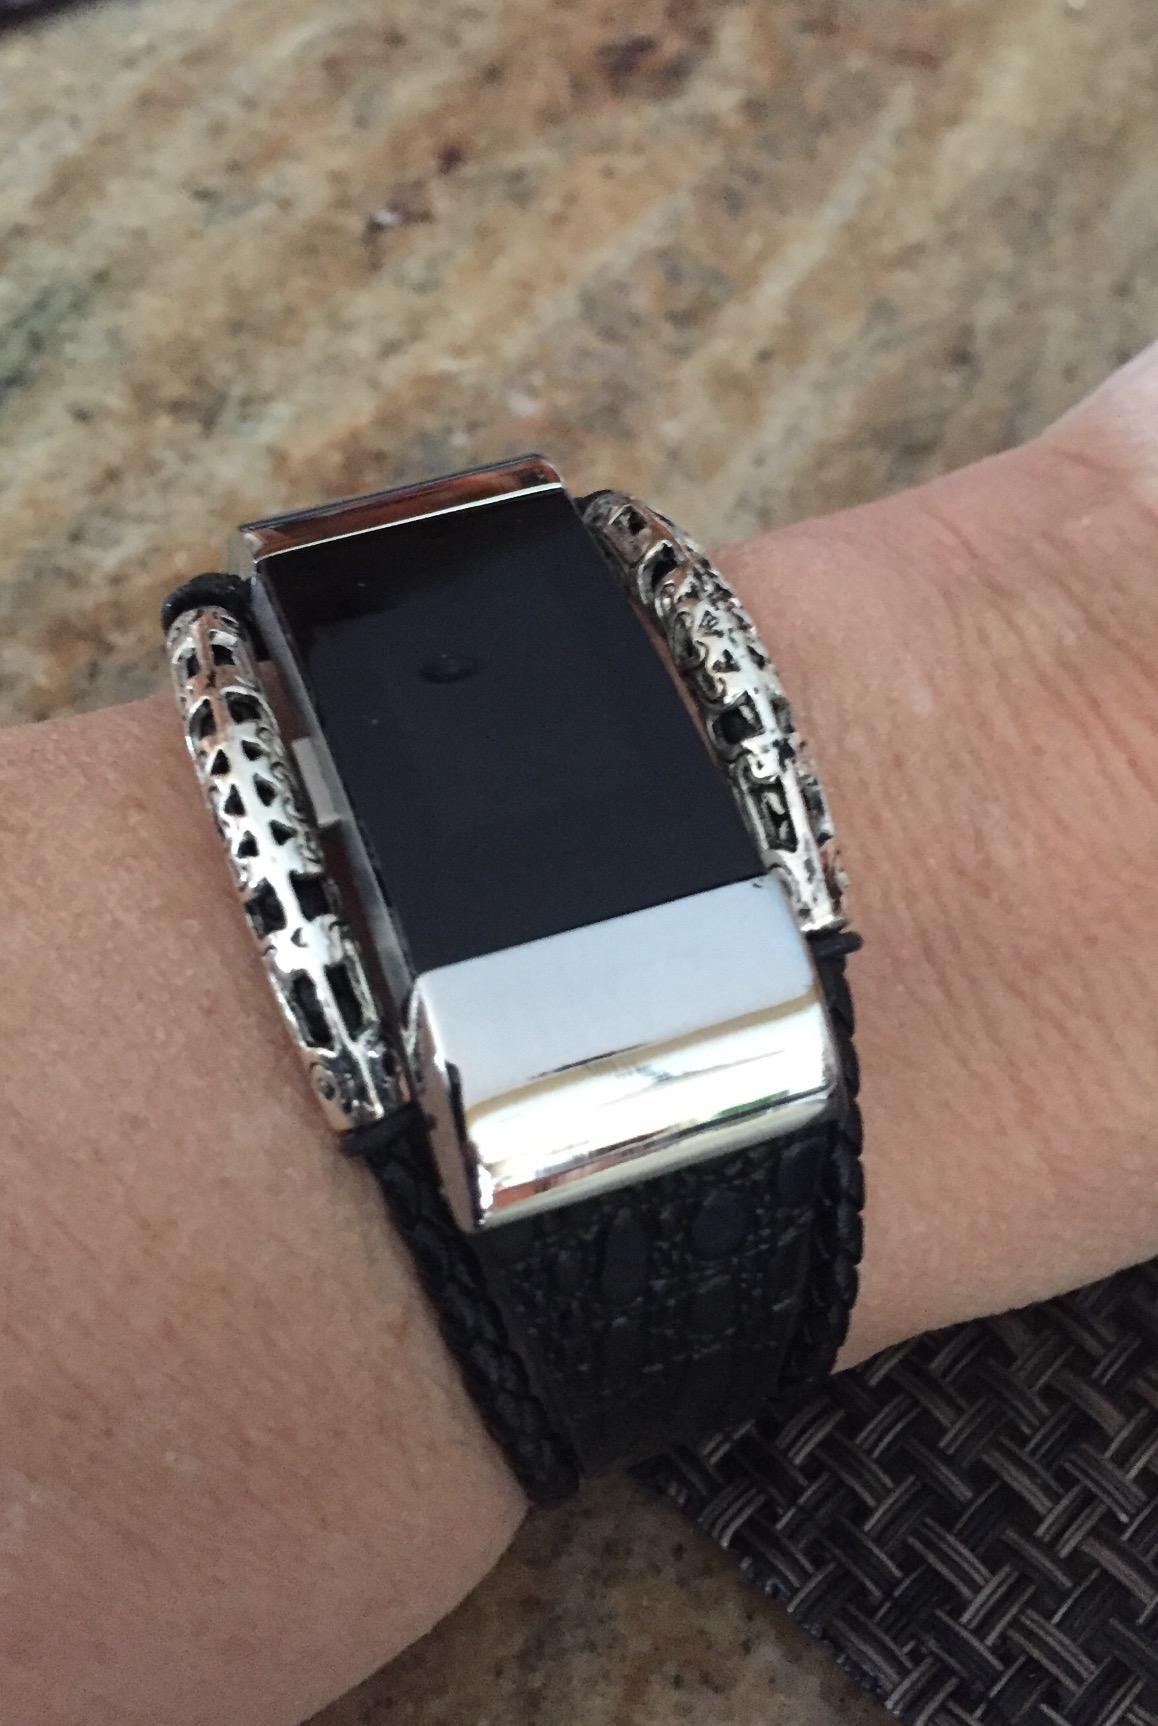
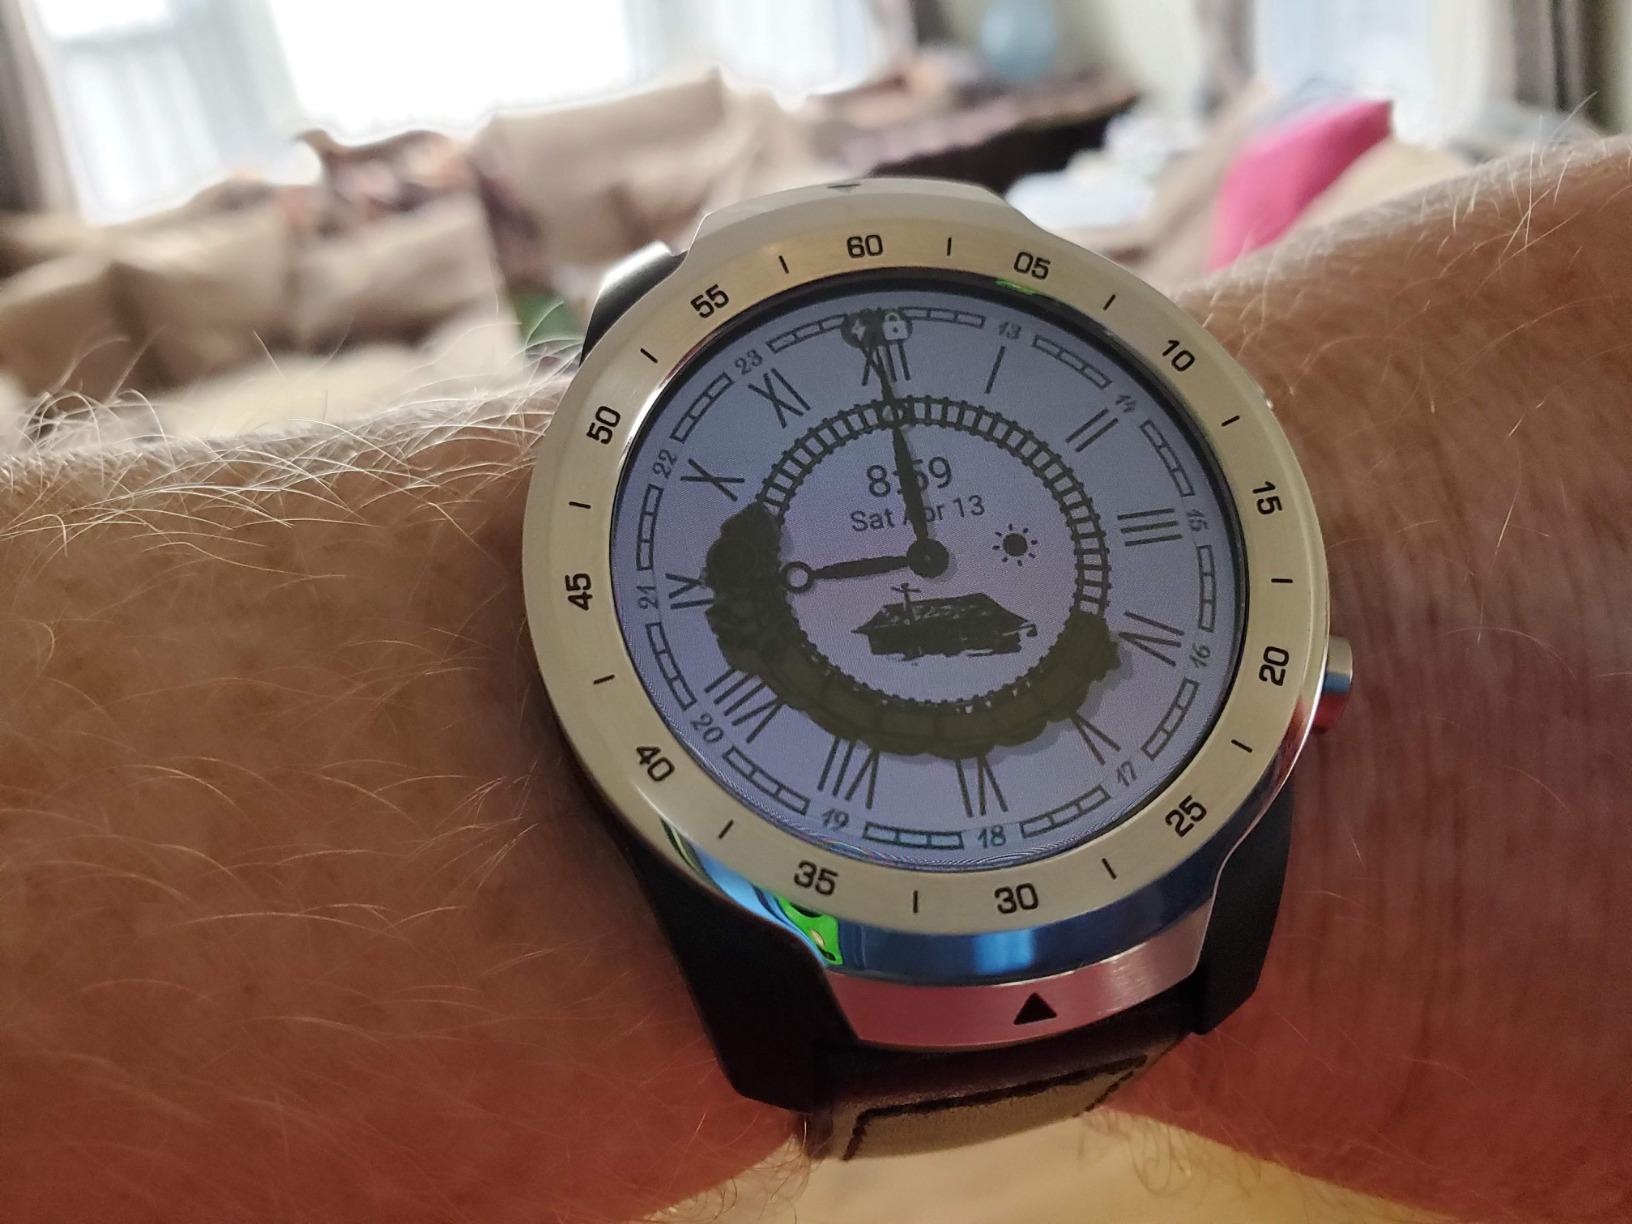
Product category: smartwatch
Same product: no